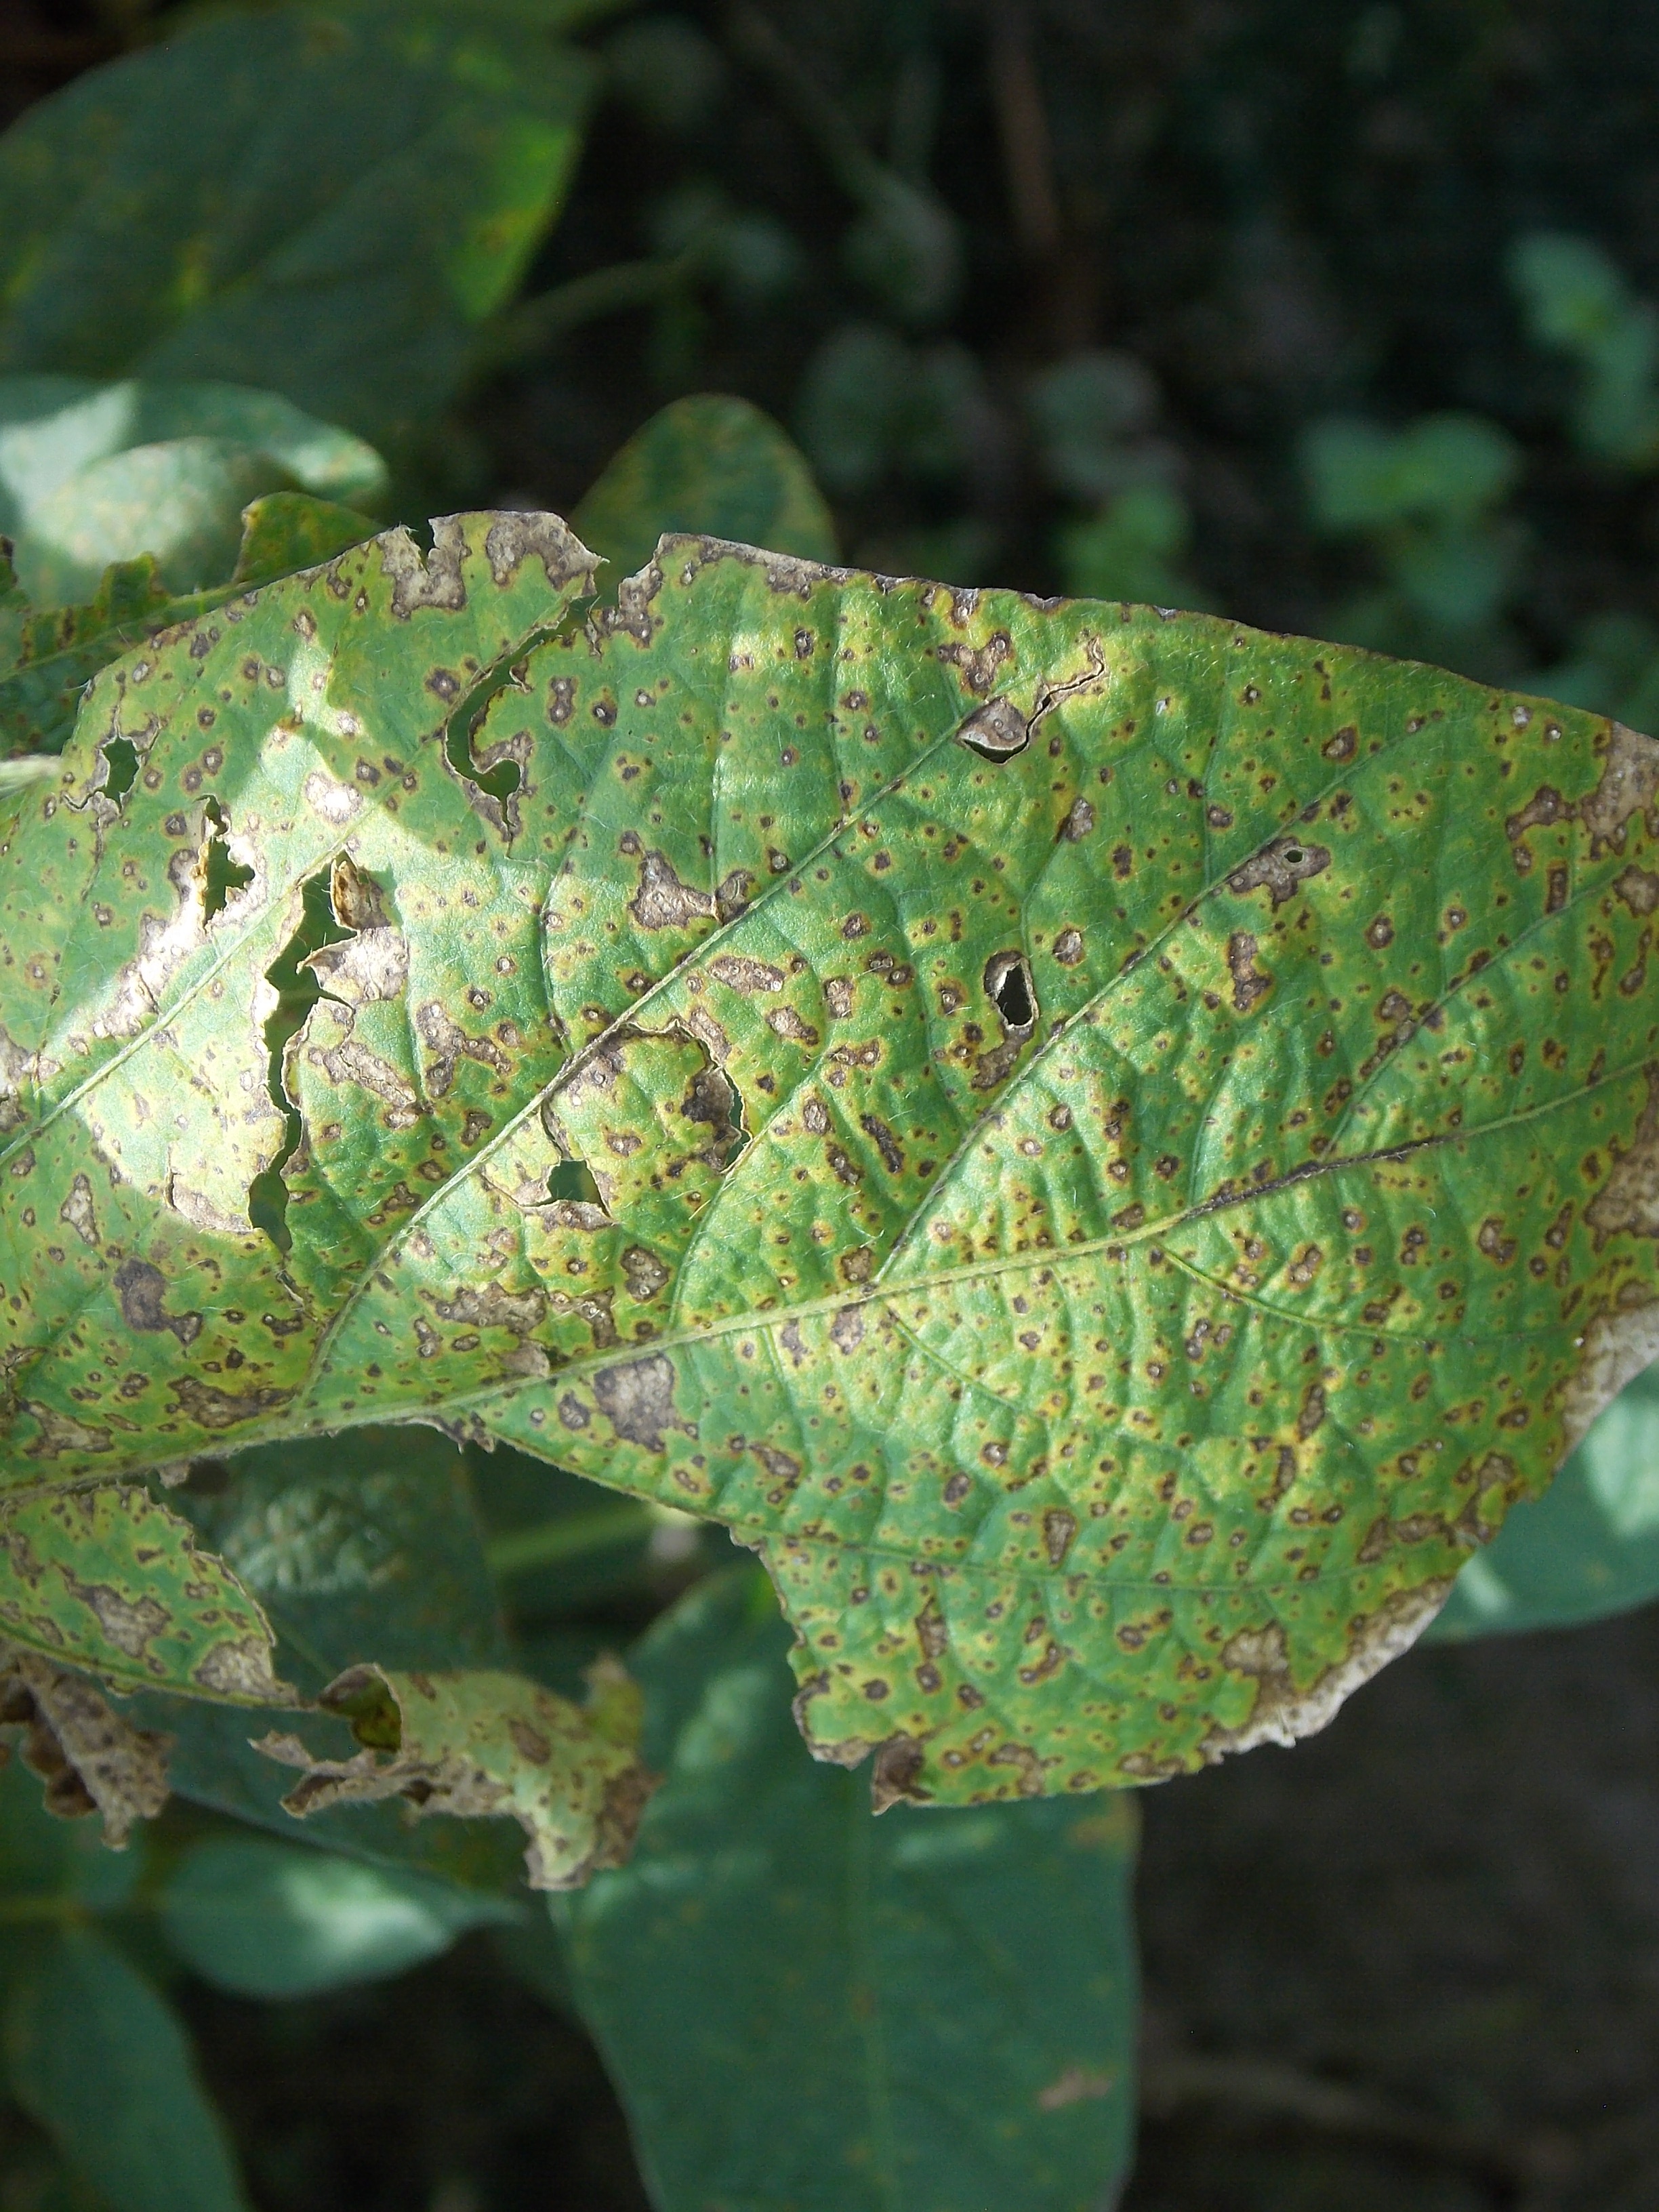
Label: Disease